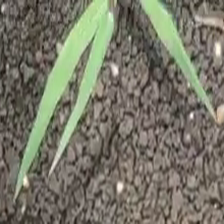
Weed species: Digitaria_SP_(Digitaria Sanguinalis )